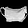
Label: Bag